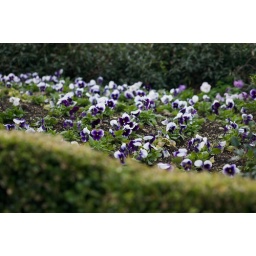
Passed this bed of flowers as we were walking around Takapuna.